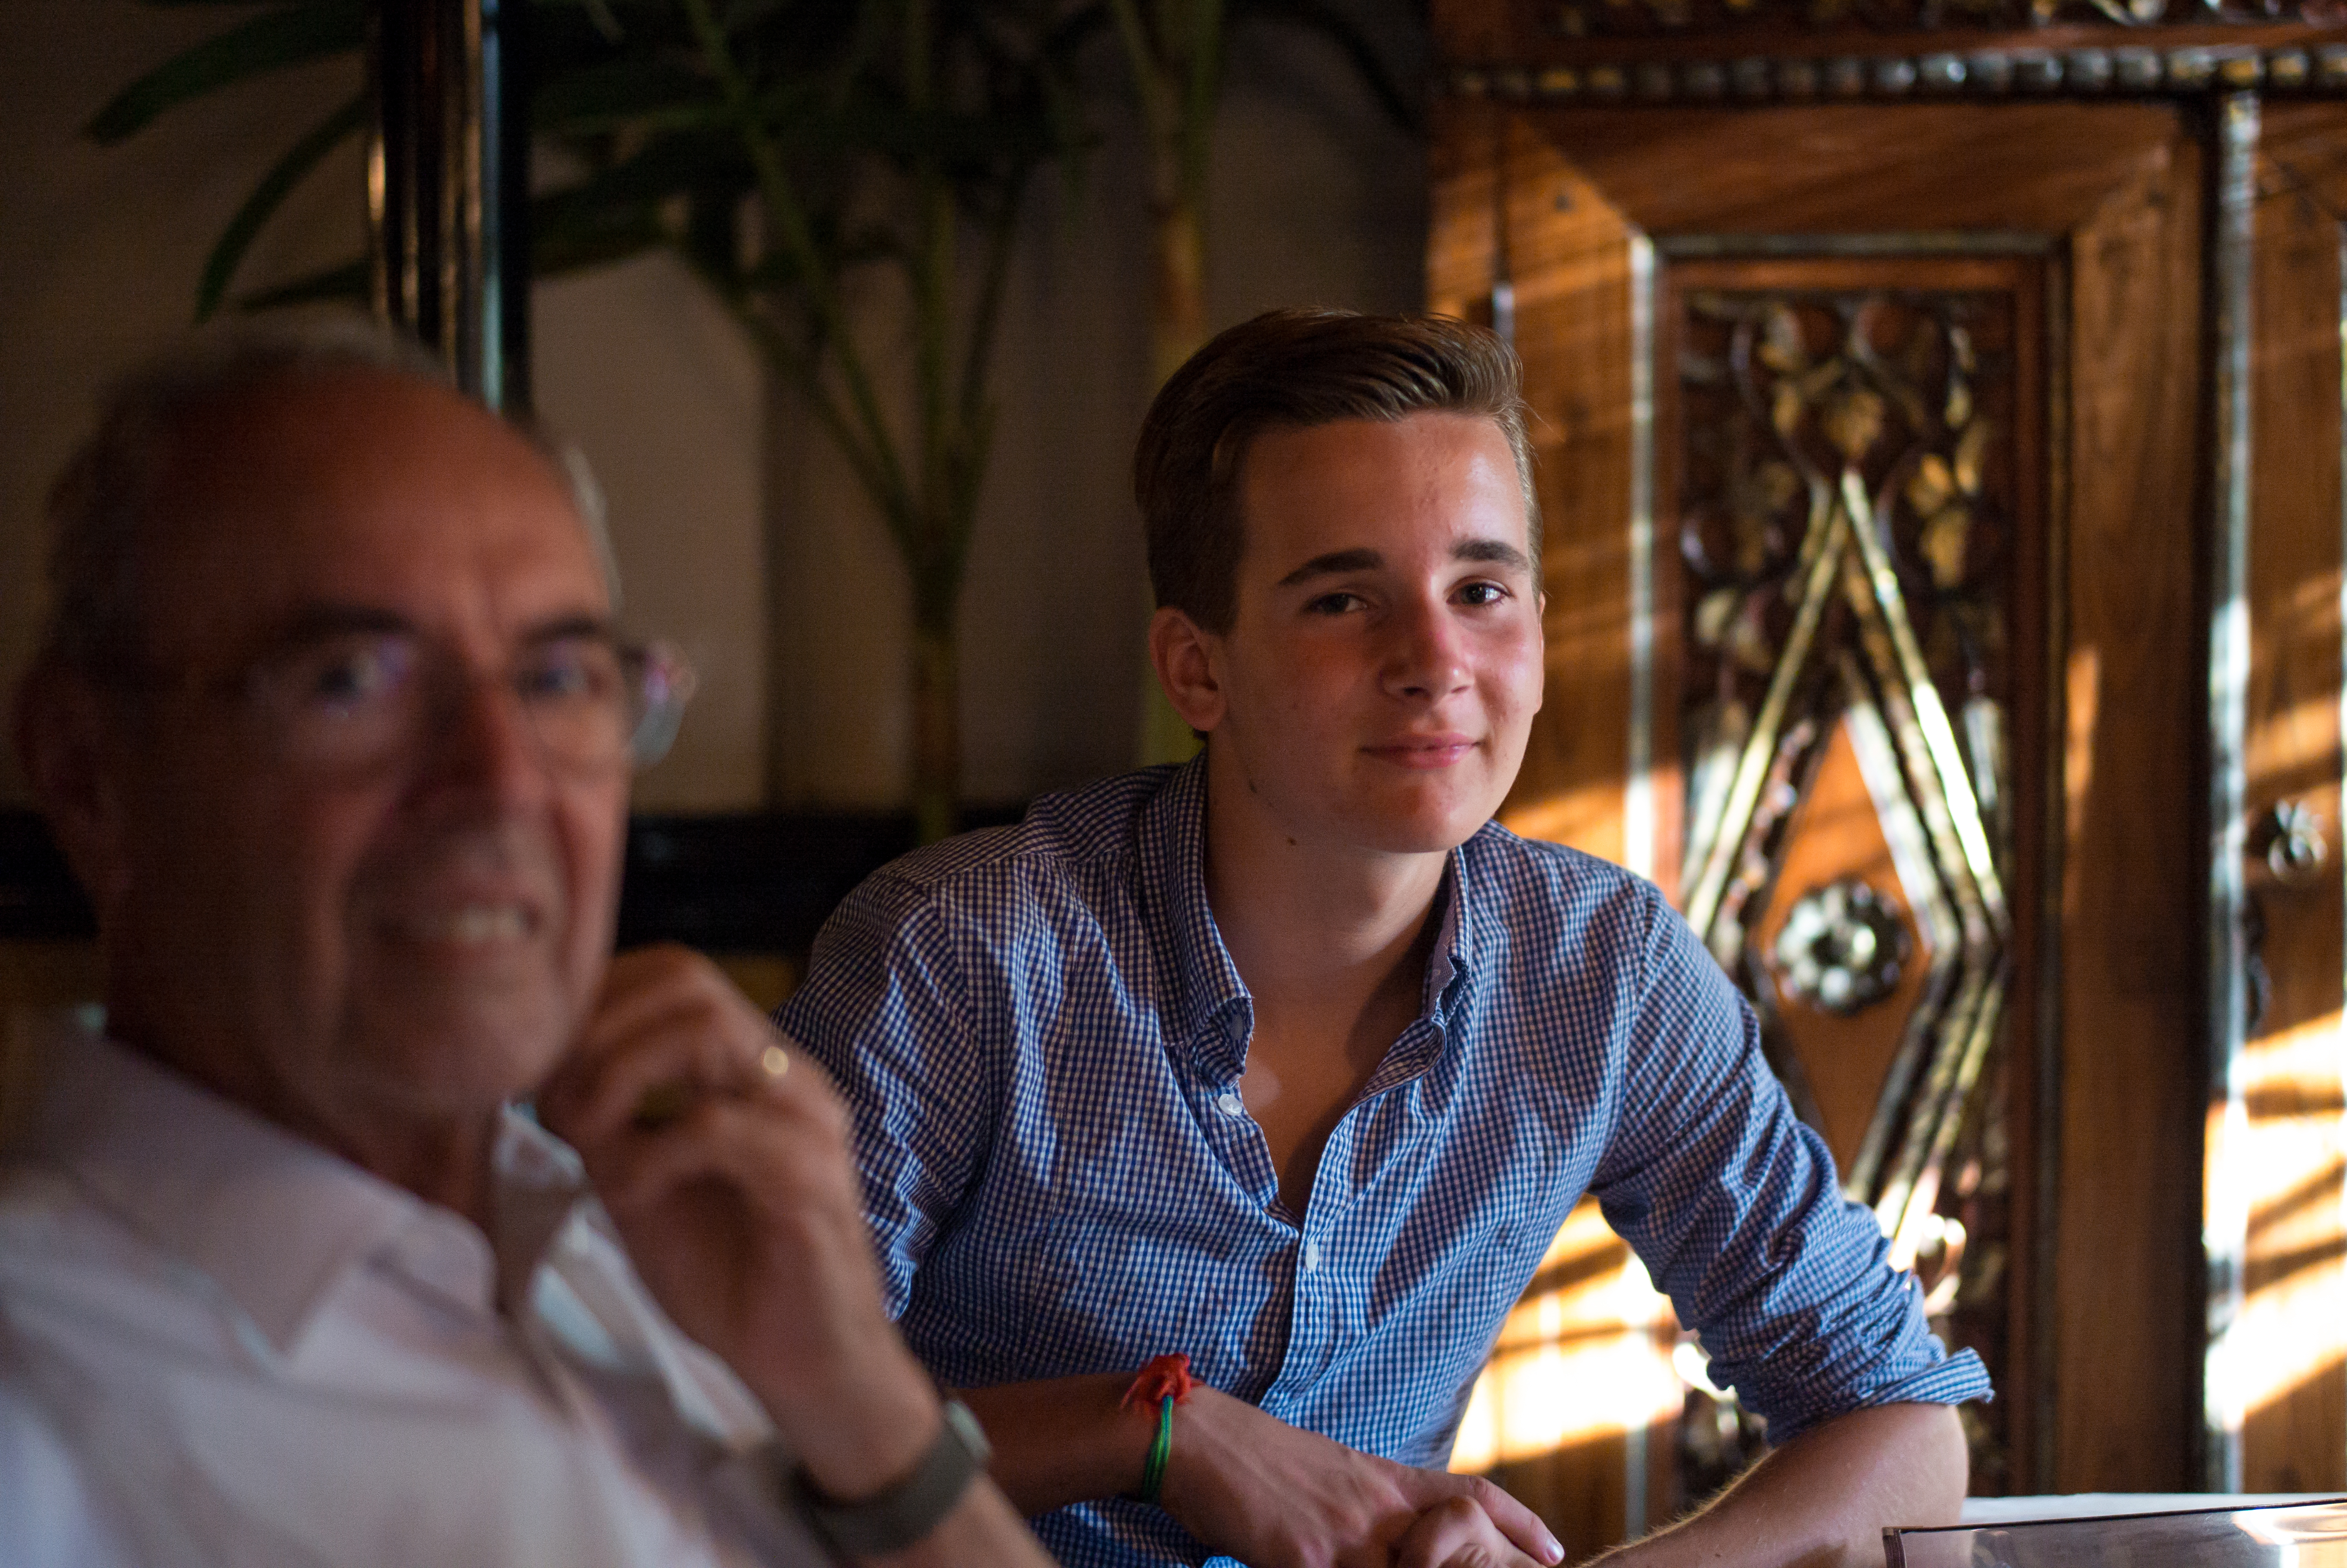
man, person, people, meal